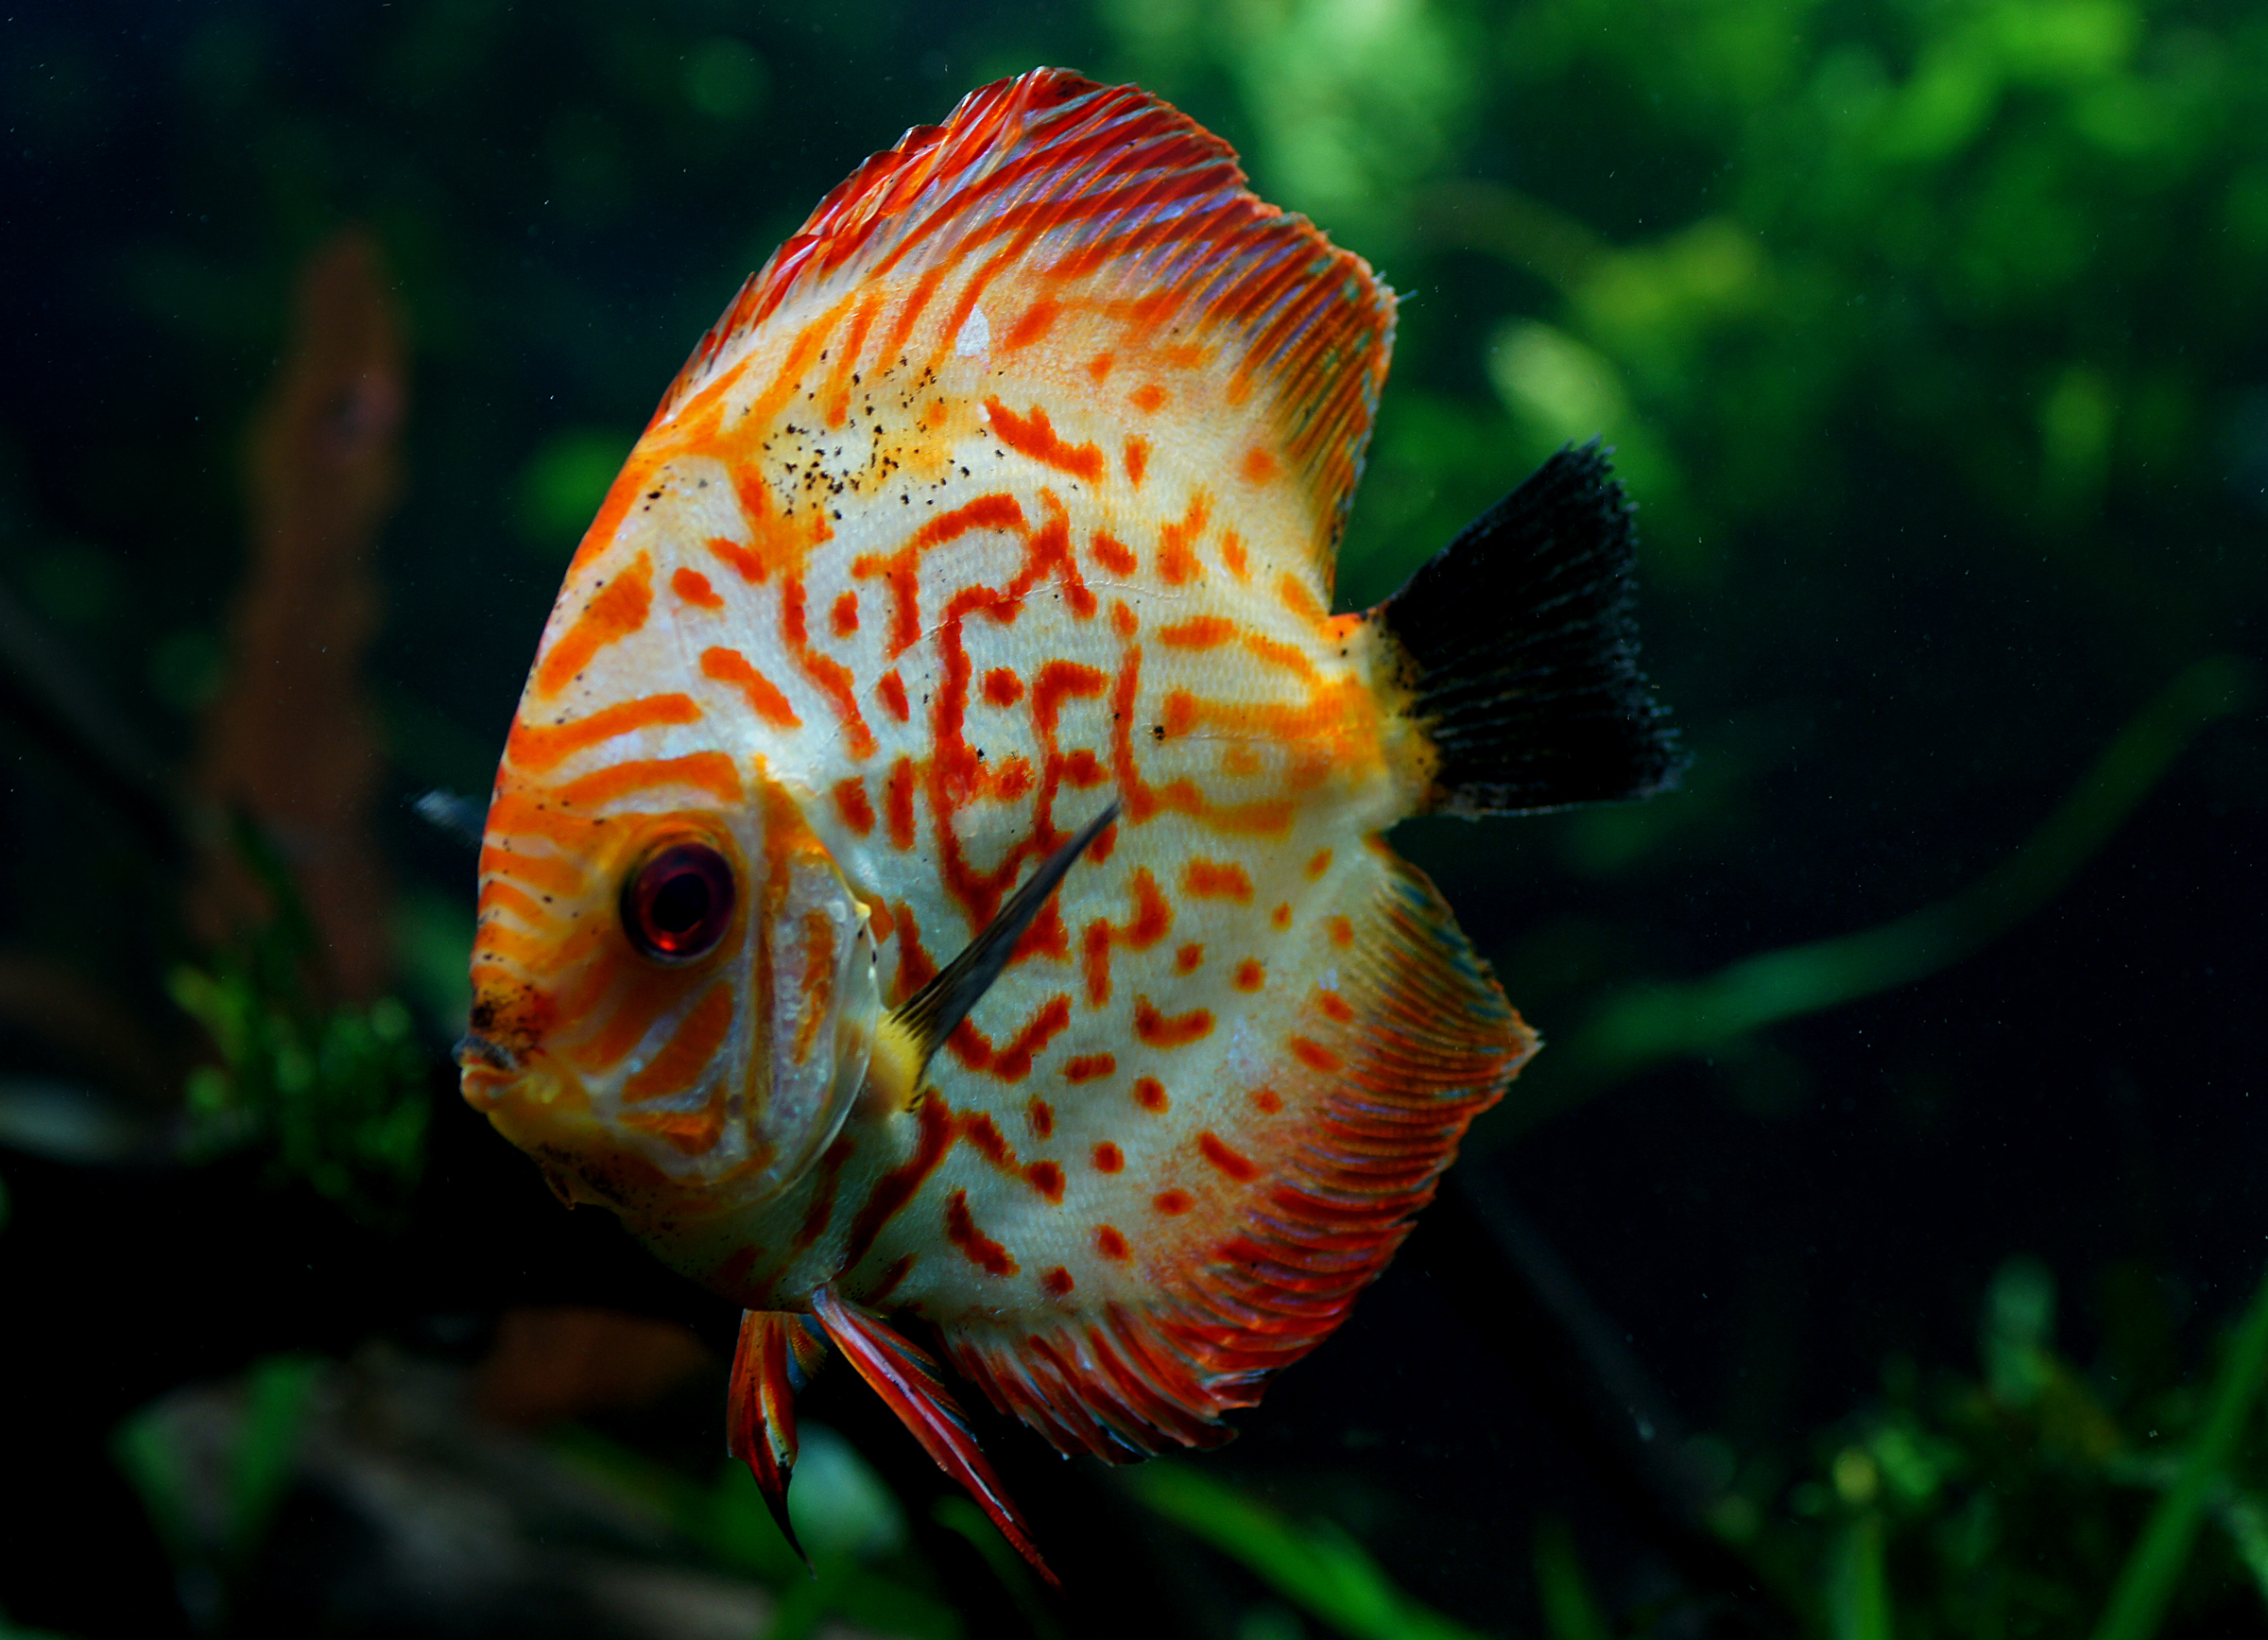
flower, underwater, green, biology, fish, fauna, reef, close up, aquarium, goldfish, sonyalpha, pacificislands, sonydslra580, honolulu, tamron18270mmpzd, aquaticlife, tropicalfish, discusfish, honoluluaqurium, tropics, macro photography, organism, marine biology, pomacentridae, freshwater aquarium, pomacanthidae